Siuslaw jetties

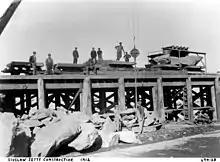
Siuslaw jetty construction, 1912.

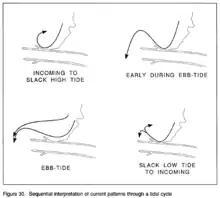
1995 current patterns around spur jetties on Siuslaw River

Prior to 1880, the Siuslaw River Valley was inhabited by the Siuslaw people, who used the river for transportation upstream by canoe for salmon runs or to reach hunting areas. The Coast Indian Reservation, including some Siuslaw lands, had been established in 1855, but from 1860 to 1875 the Siuslaw population declined from 129 to 45. Under the 1887 Dawes Act, land allotments were given in trust to the Siuslaws, but few were able to pay the property taxes. The decline in Siuslaw presence in the watershed brought the start of white settlement, and the expectation the river would be used by larger commercial craft to transport resources and goods.